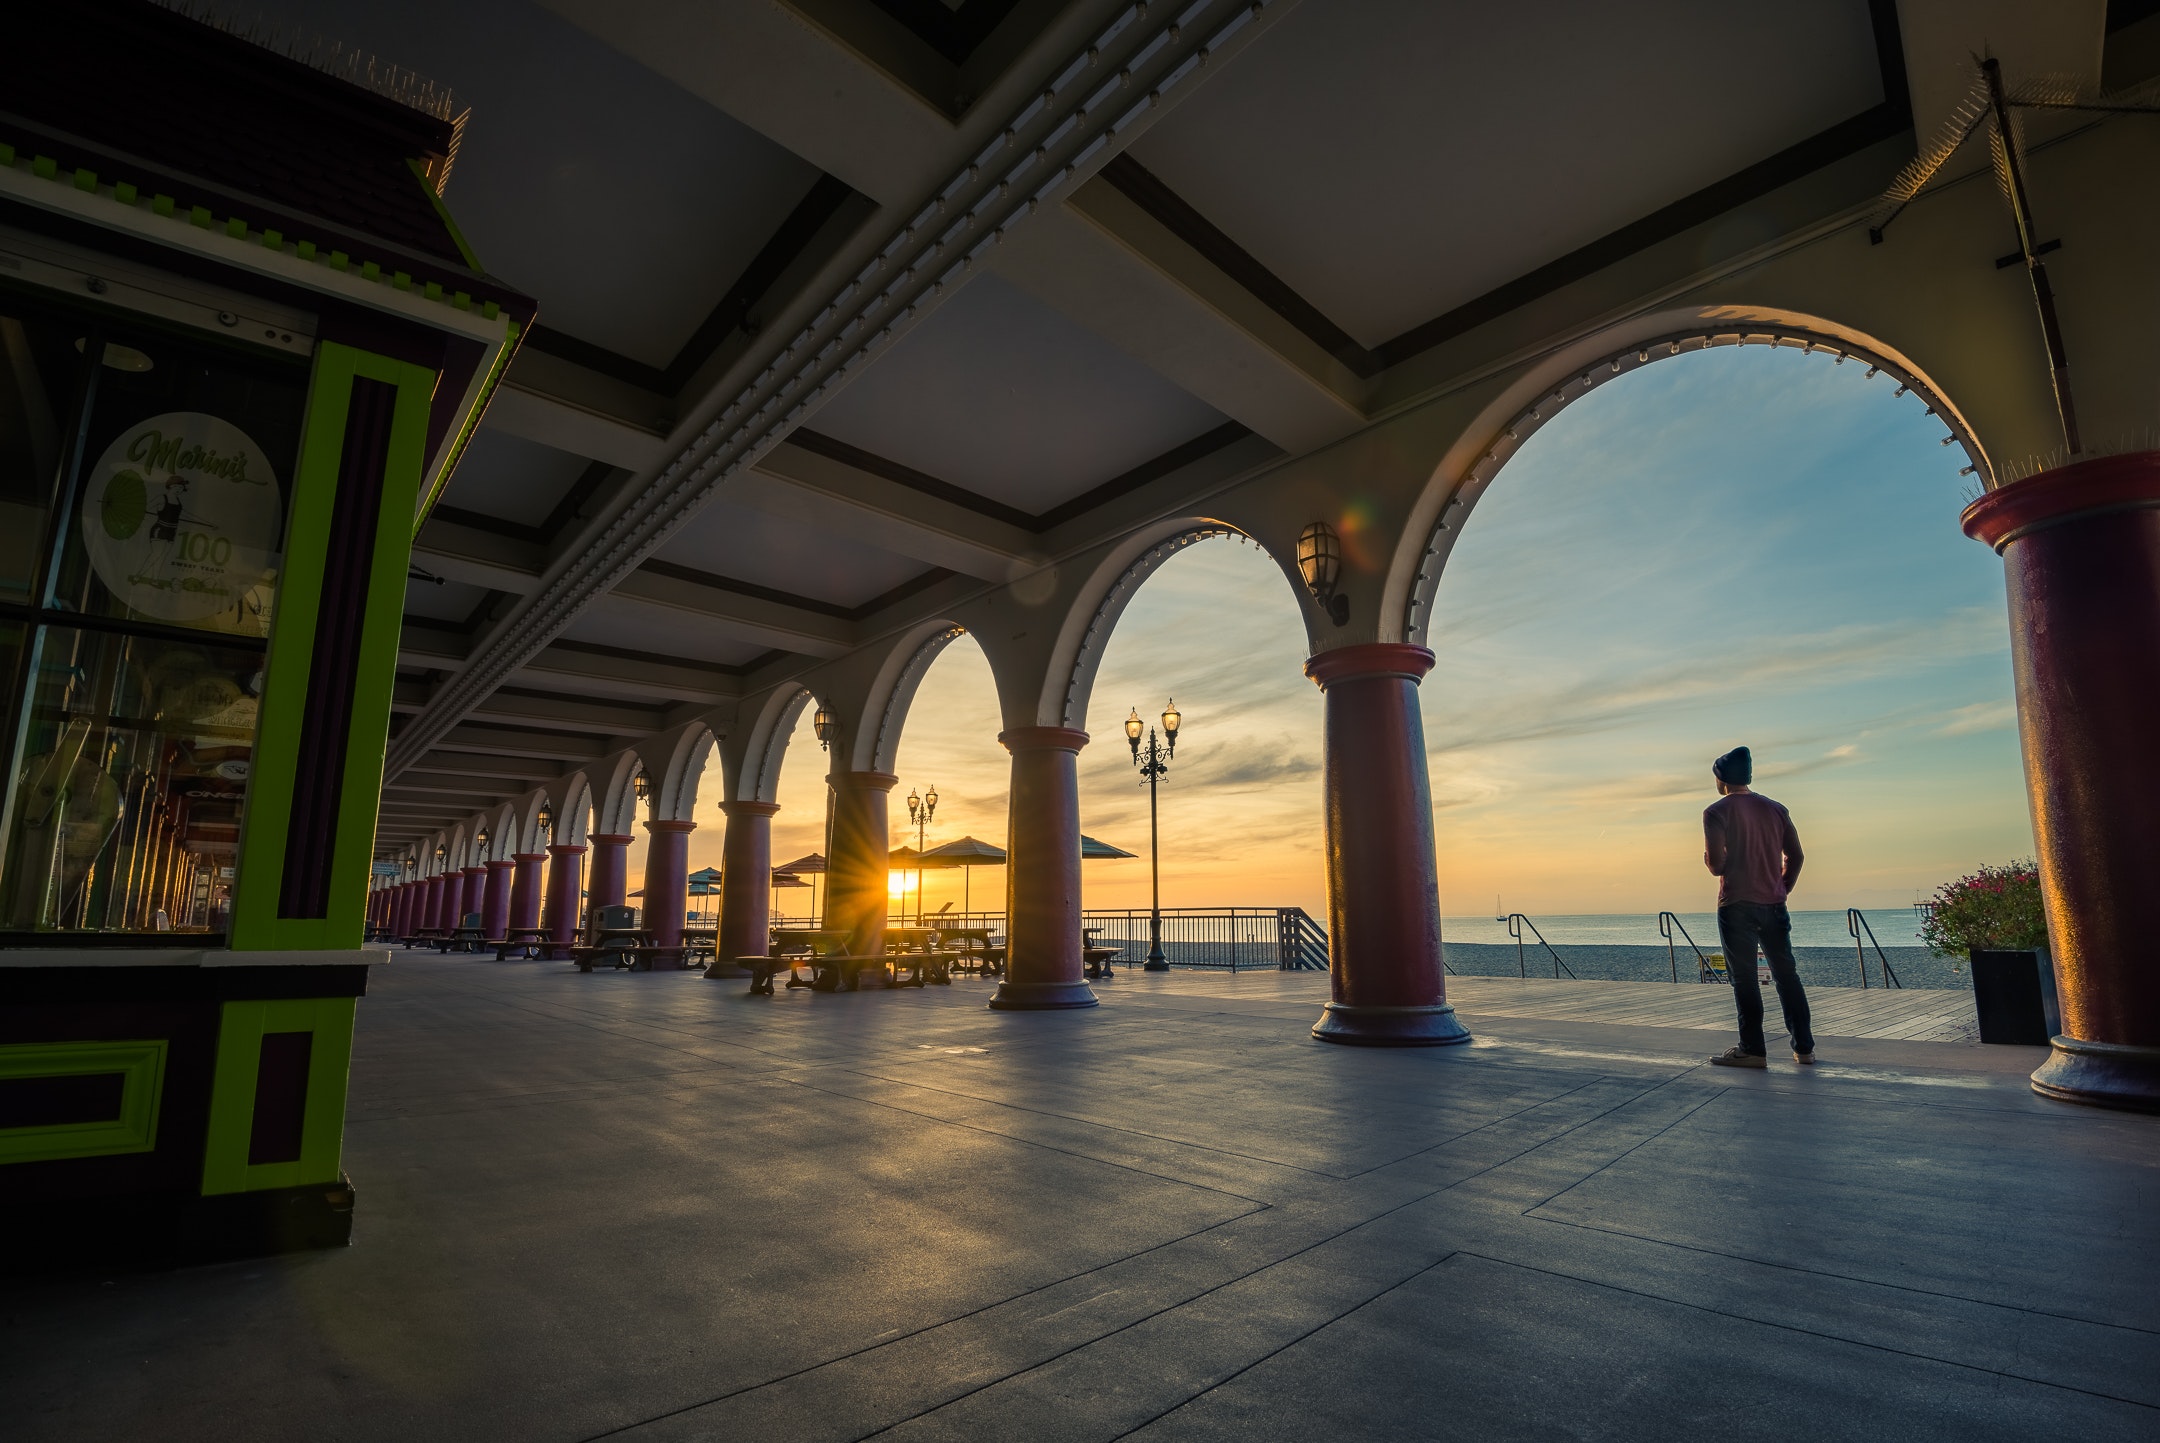
arch, architecture, light, sky, column, building, arcade, night, evening, photography, city, tourism, cloud, vacation, walkway